Zheng Yi Sao

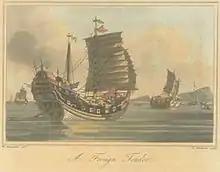
A Chinese junk depicted in "Travels in China: containing descriptions, observations, and comparisons, made and collected in the course of a short residence at the imperial palace of Yuen-Min-Yuen, and on a subsequent journey through the country from Pekin to Canton", published in 1804

A year after Shi and Zheng's marriage in February 1802, Zheng Yi's cousin Zheng Qi was captured and executed by Nguyễn forces in the town of Jiangping on the border of Vietnam and China, near what is now Dongxing. On July 20, 1802, Nguyễn Ánh entered the city of Thăng Long, ending the Tây Sơn dynasty. Zheng Yi took over Zheng Qi's fleet after his death and sailed back to the Chinese coast together with the rest of the Chinese pirates formerly under Tây Sơn patronage.